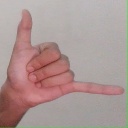
अक्षर: द